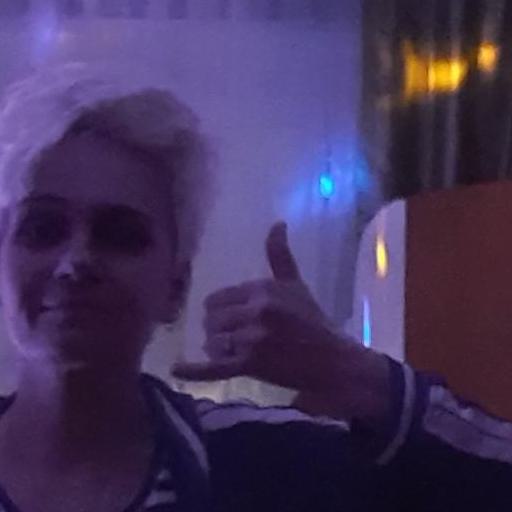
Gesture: call